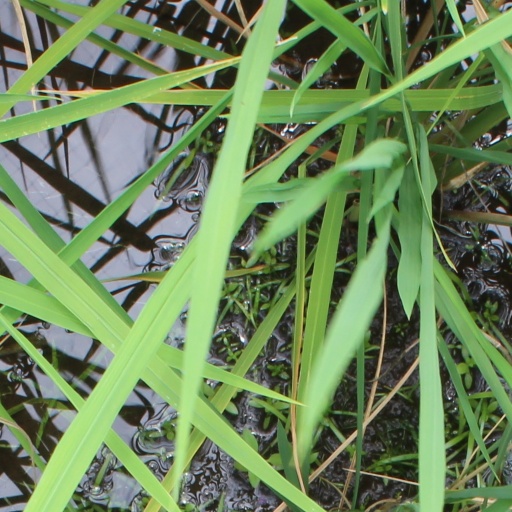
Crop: rice